Rfissa

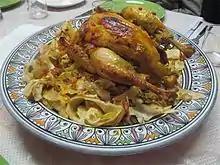

Rfissa is a Moroccan dish that is served during various traditional celebrations.